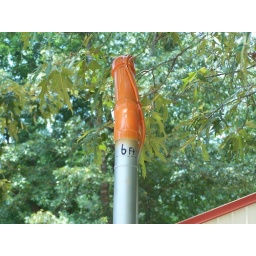
6 ft. mark just below where silver meets orange